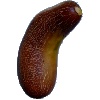
Label: Cucumber Ripe 1